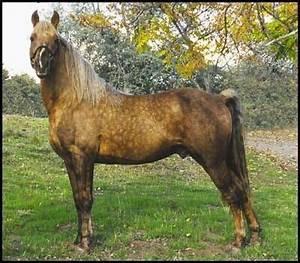
horse